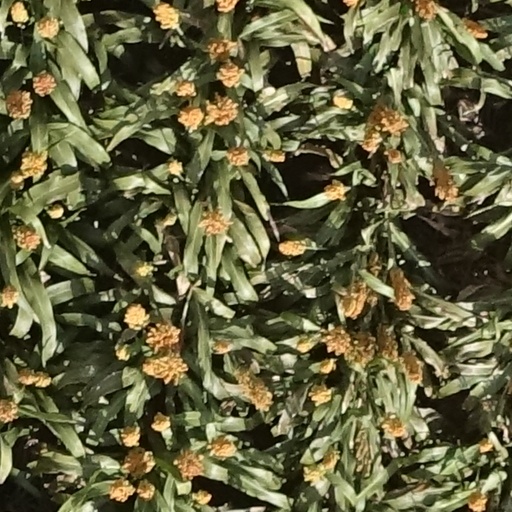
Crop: sorghum